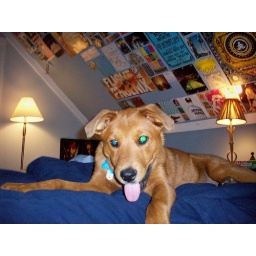
Brody's gotten big! I come home from Western, and dude's just chillin on my bed in my room. Nice.